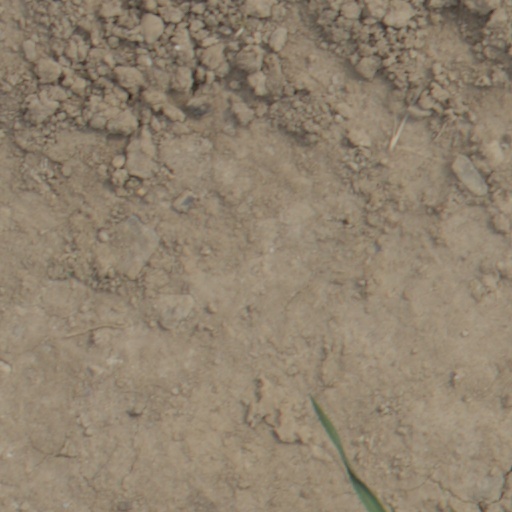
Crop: wheat